Battle of Antietam

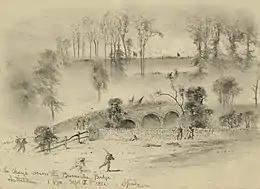
drawing of small bridge

The carnage from 9:30 a.m. to 1:00 p.m. on the sunken road gave it the name "Bloody Lane", leaving about 5,600 casualties (Union 3,000, Confederate 2,600) along the road. And yet, a great opportunity presented itself. If this broken sector of the Confederate line were exploited, Lee's army would be divided in half and possibly defeated. There were ample forces available to do so. There was a reserve of 3,500 cavalry and the 10,300 infantrymen of General Porter's V Corps, waiting near the middle bridge, a mile away. The VI Corps, under Major General William B. Franklin, had just arrived with 12,000 men. The Rebels, under Manning, had made a second assault on the high ground to the left (held by Greene) overlooking the road that temporarily around noon, but Smith's Division of VI Corps recaptured it. Franklin was ready to exploit this breakthrough, but Sumner, the senior corps commander, ordered him not to advance. Franklin appealed to McClellan, who left his headquarters in the rear to hear both arguments but backed Sumner's decision, ordering Franklin and Hancock to hold their positions. McClellan never lost this ground for the remainder of the battle and eventually had amassed 44 guns on it.